The Original Philly's

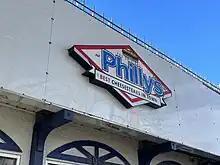
Sign in 2023

In 2013, Nancy Leson of "The" "Seattle Times" said of The Original Philly's: "Loud, unkempt and slow. My order (three half-sandwiches) took more than 30 minutes to fulfill. I should have had a beer. But I later shared the goods with my South Jersey cohort who deemed the meld of meat, cheese and peppers a righteous reproduction of the real deal. Verdict: Call ahead for takeout and have the 'Deluxe,' stuffed with hoagie-fied garnishes plus mushrooms, peppers and onions." Chona Kasinger included the business in Thrillist's 2015 overview of "where to get Seattle's best cheesesteaks".